Edward Smith-Stanley, 14th Earl of Derby

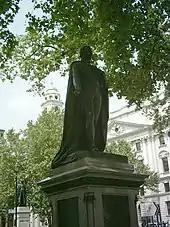
Statue in London's Parliament Square

Stanley married The Hon. Emma Bootle-Wilbraham, the second daughter of Edward Bootle-Wilbraham, 1st Baron Skelmersdale, on 31 May 1825. They had six children, half of whom survived to adulthood: